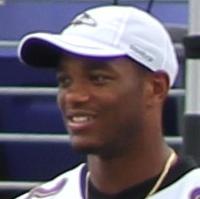
Age: 22